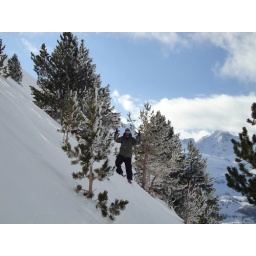
Pablito in the pine trees